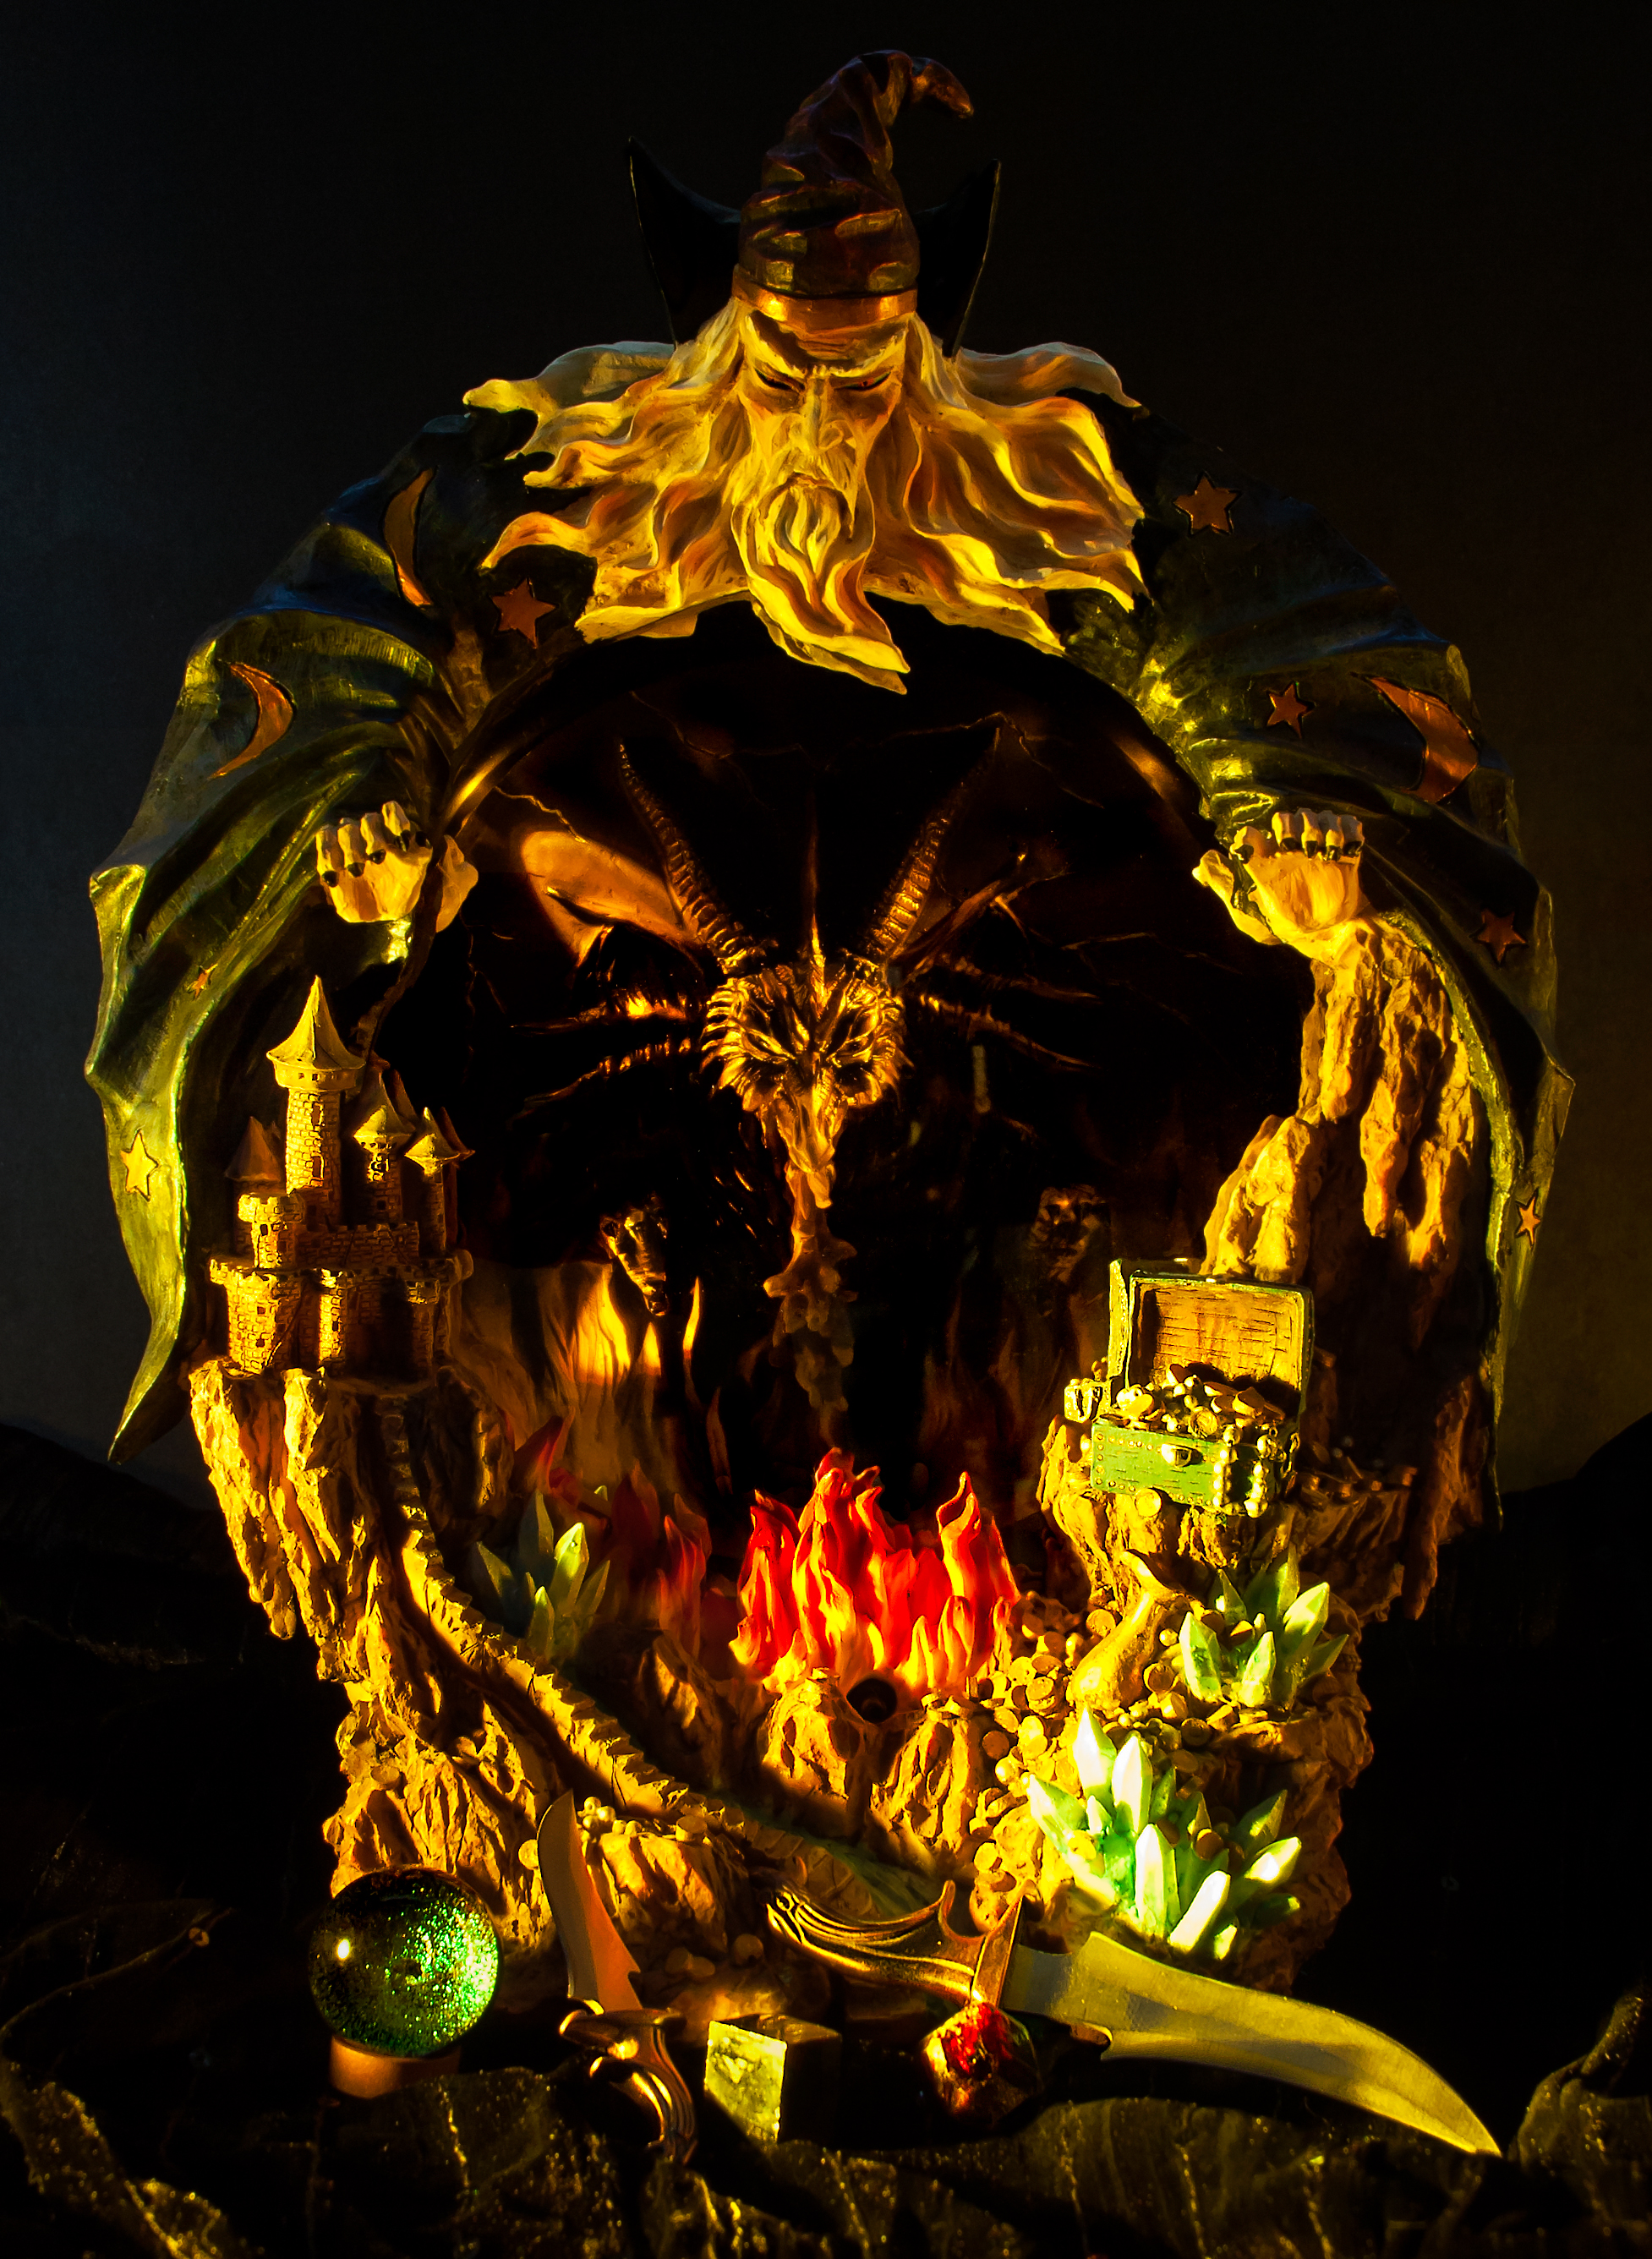
pumpkin, flame, darkness, yellow, lighting, skull, jack o lantern, objects, stilllife, mirror, dragon, fantasy, magic, wizard, msh1113, abracadabra, sorcery, msh11132